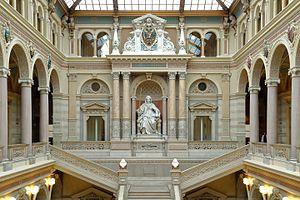
Le palais de justice de Vienne est un bâtiment de style néo-Renaissance abritant la Cour suprême d'Autriche. Il a été érigé entre 1875 et 1881 sur Schmerlingplatz, une place située dans le centre historique de Vienne près du Ring. En plus de la Cour suprême, le palais est le siège du tribunal régional supérieur et du tribunal de grande instance de Vienne.